Operation Frankton

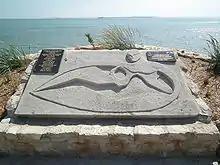
Monument commemorating Operation Frankton in Saint-Georges-de-Didonne, near Royan.

The words of Mountbatten, the commander of Combined Operations, are carved into a Purbeck stone at Royal Marines Poole (current headquarters of the Special Boat Service (SBS): "Of the many brave and dashing raids carried out by the men of Combined Operations Command none was more courageous or imaginative than Operation Frankton".